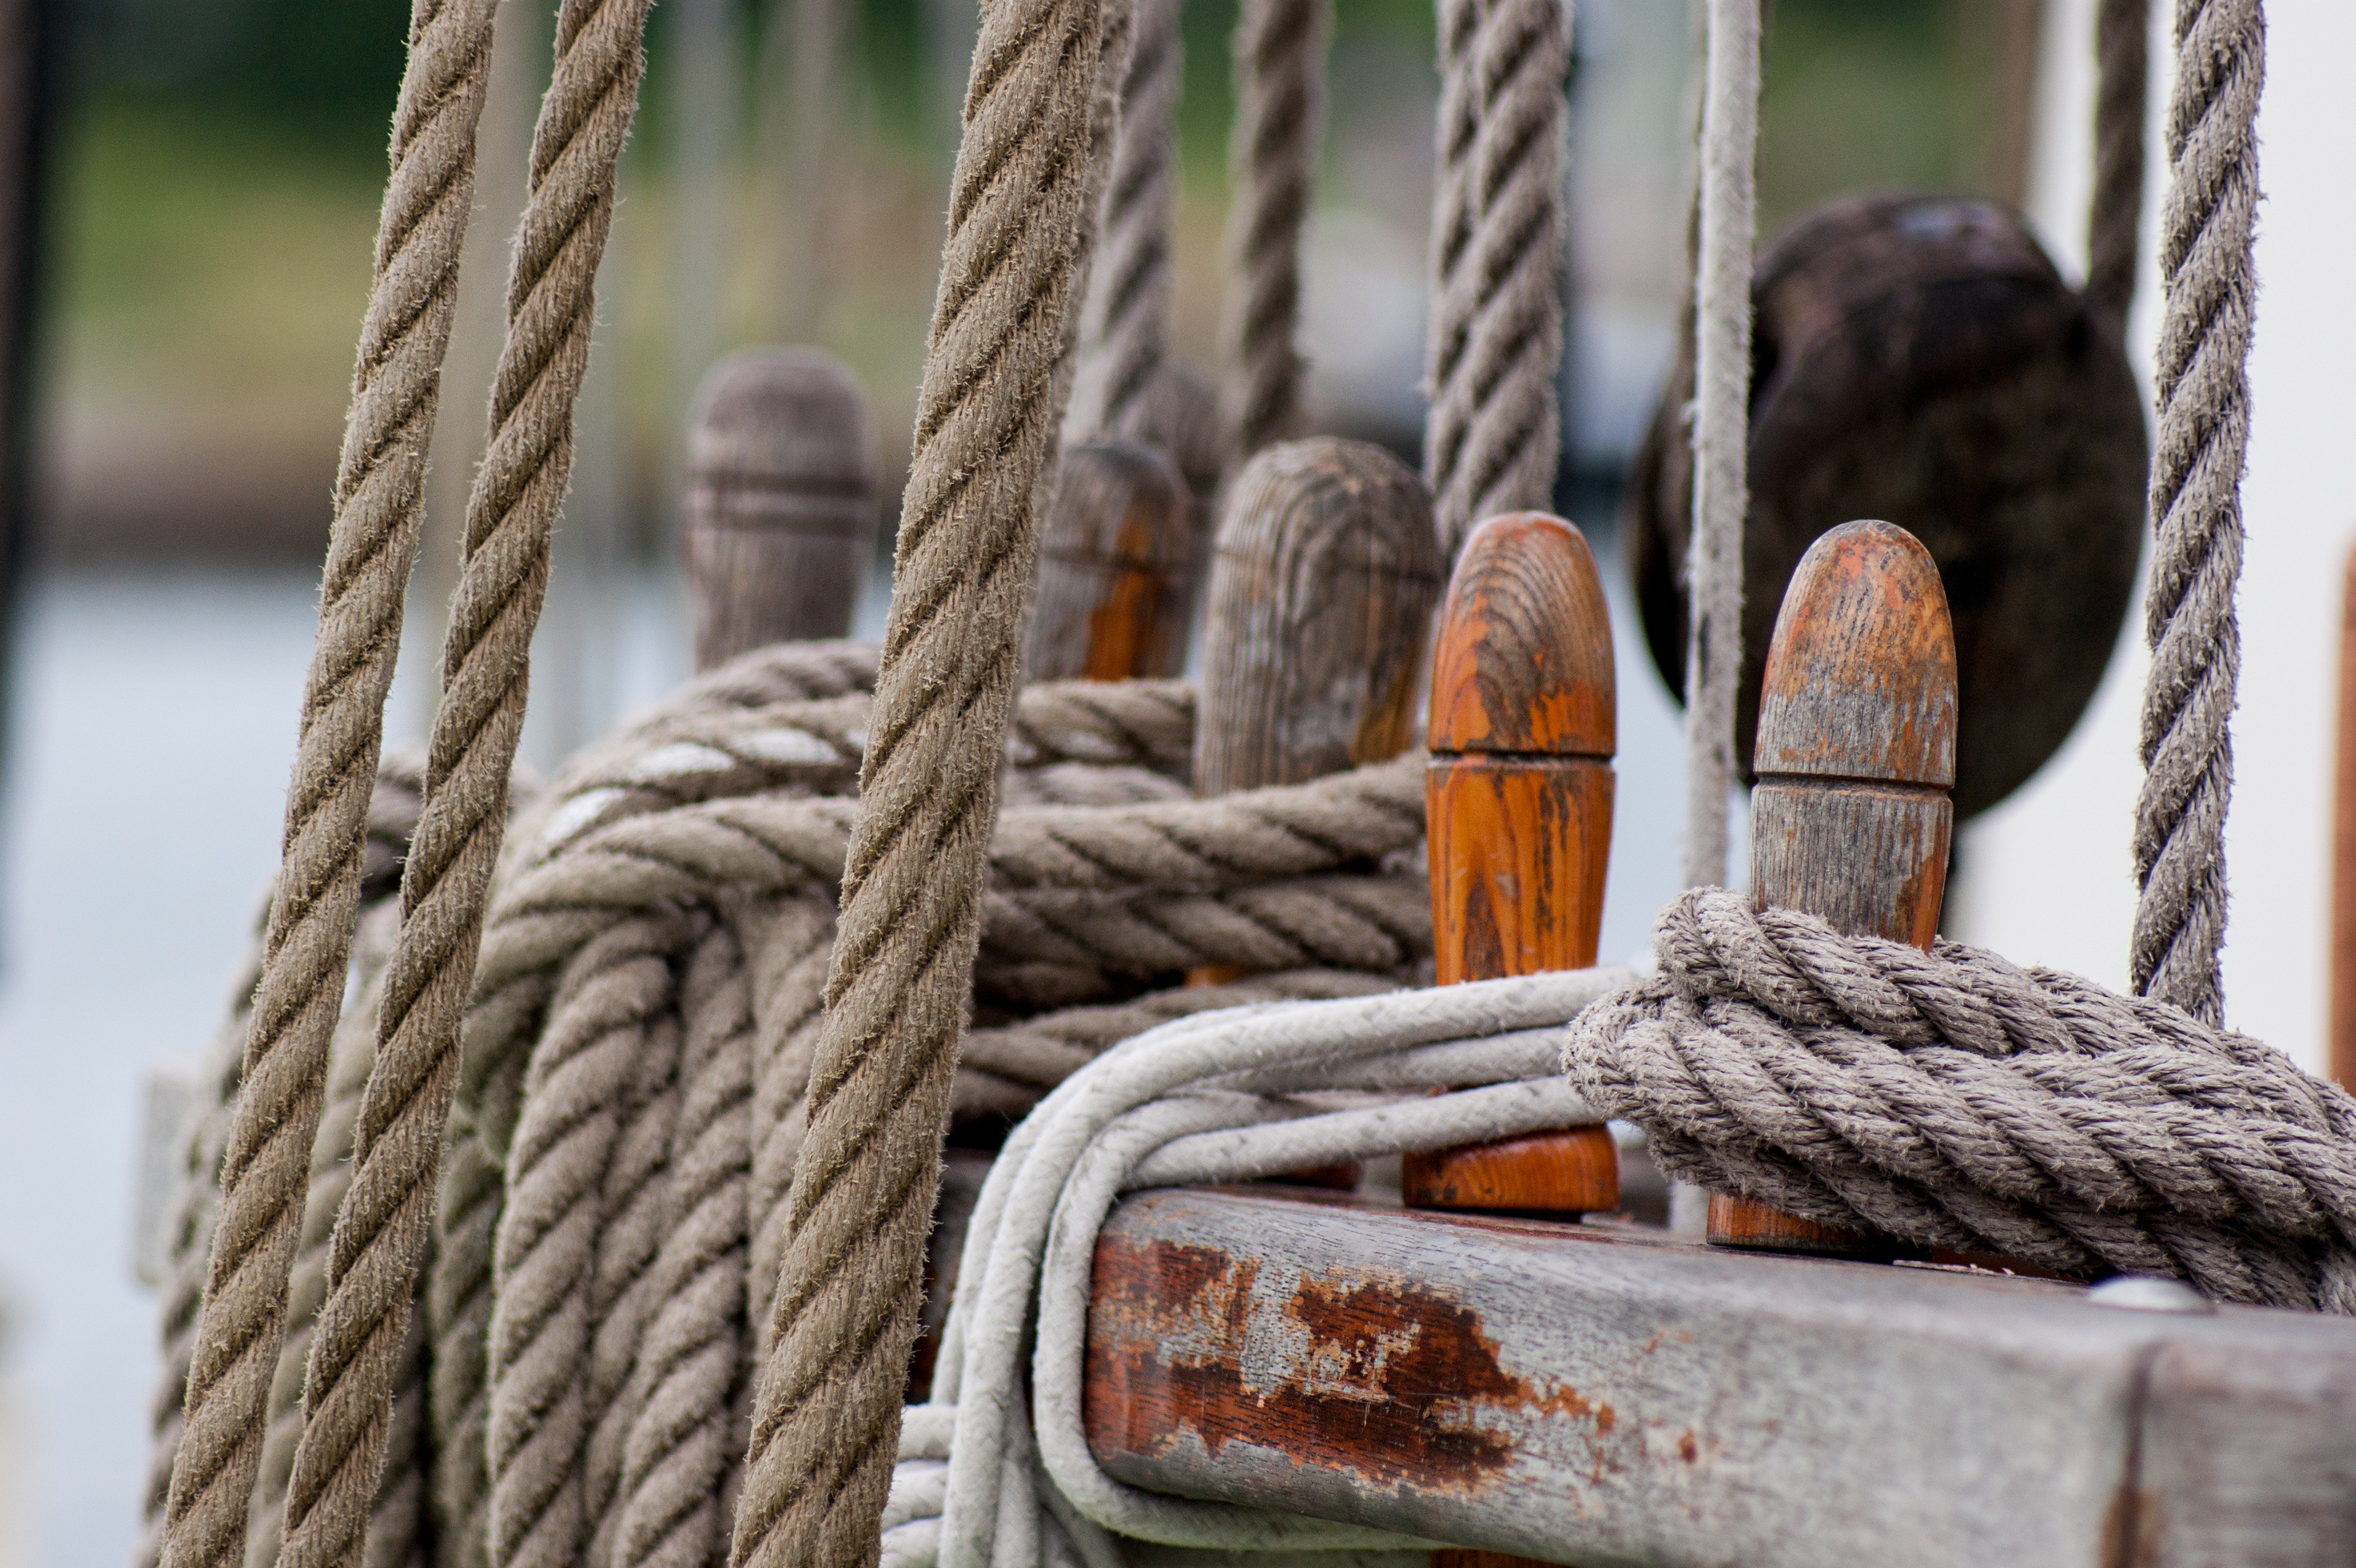
dew, rope, wood, ship, spring, anchor, sailing vessel, bollard, canvas, ship traffic jams